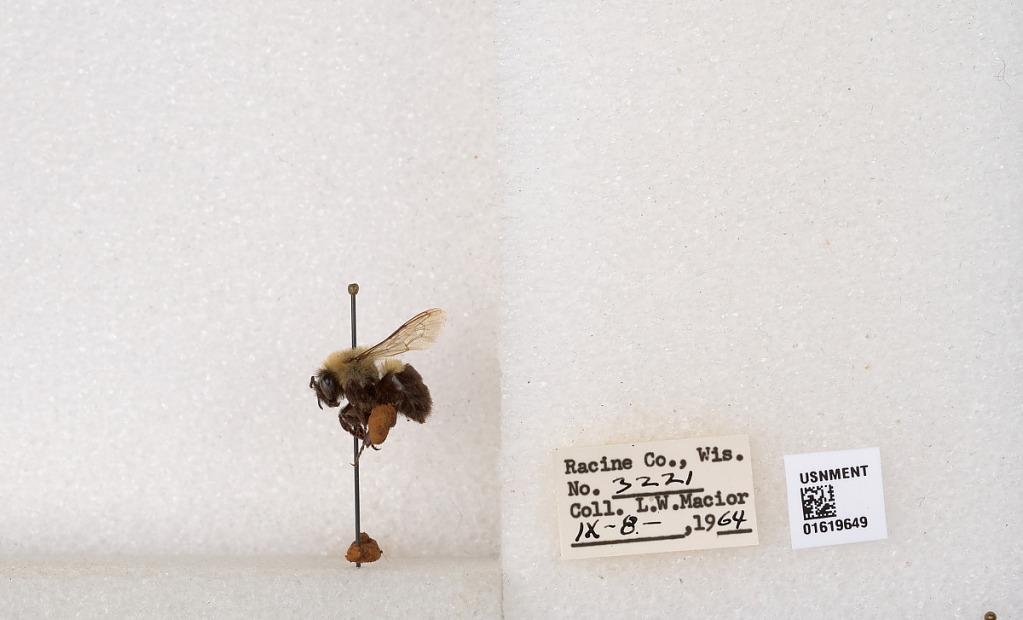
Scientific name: Bombus impatiens Cresson
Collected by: L. Macior
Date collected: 1964-9-8
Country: United States
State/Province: Wisconsin
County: Racine
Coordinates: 42.7299, -87.8123